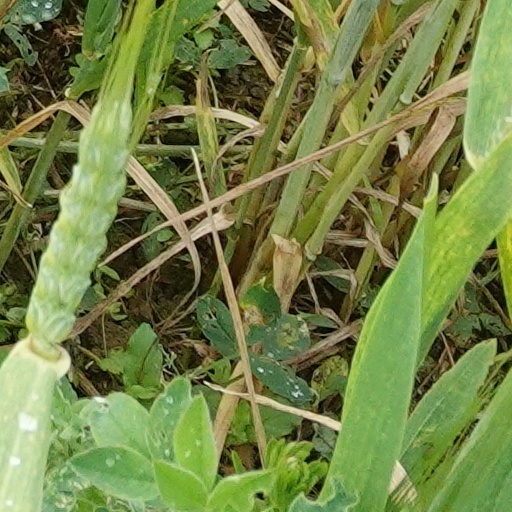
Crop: wheat